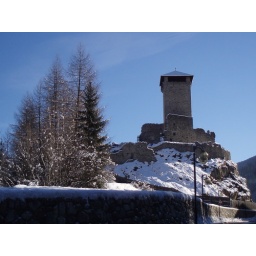
castle in the sky